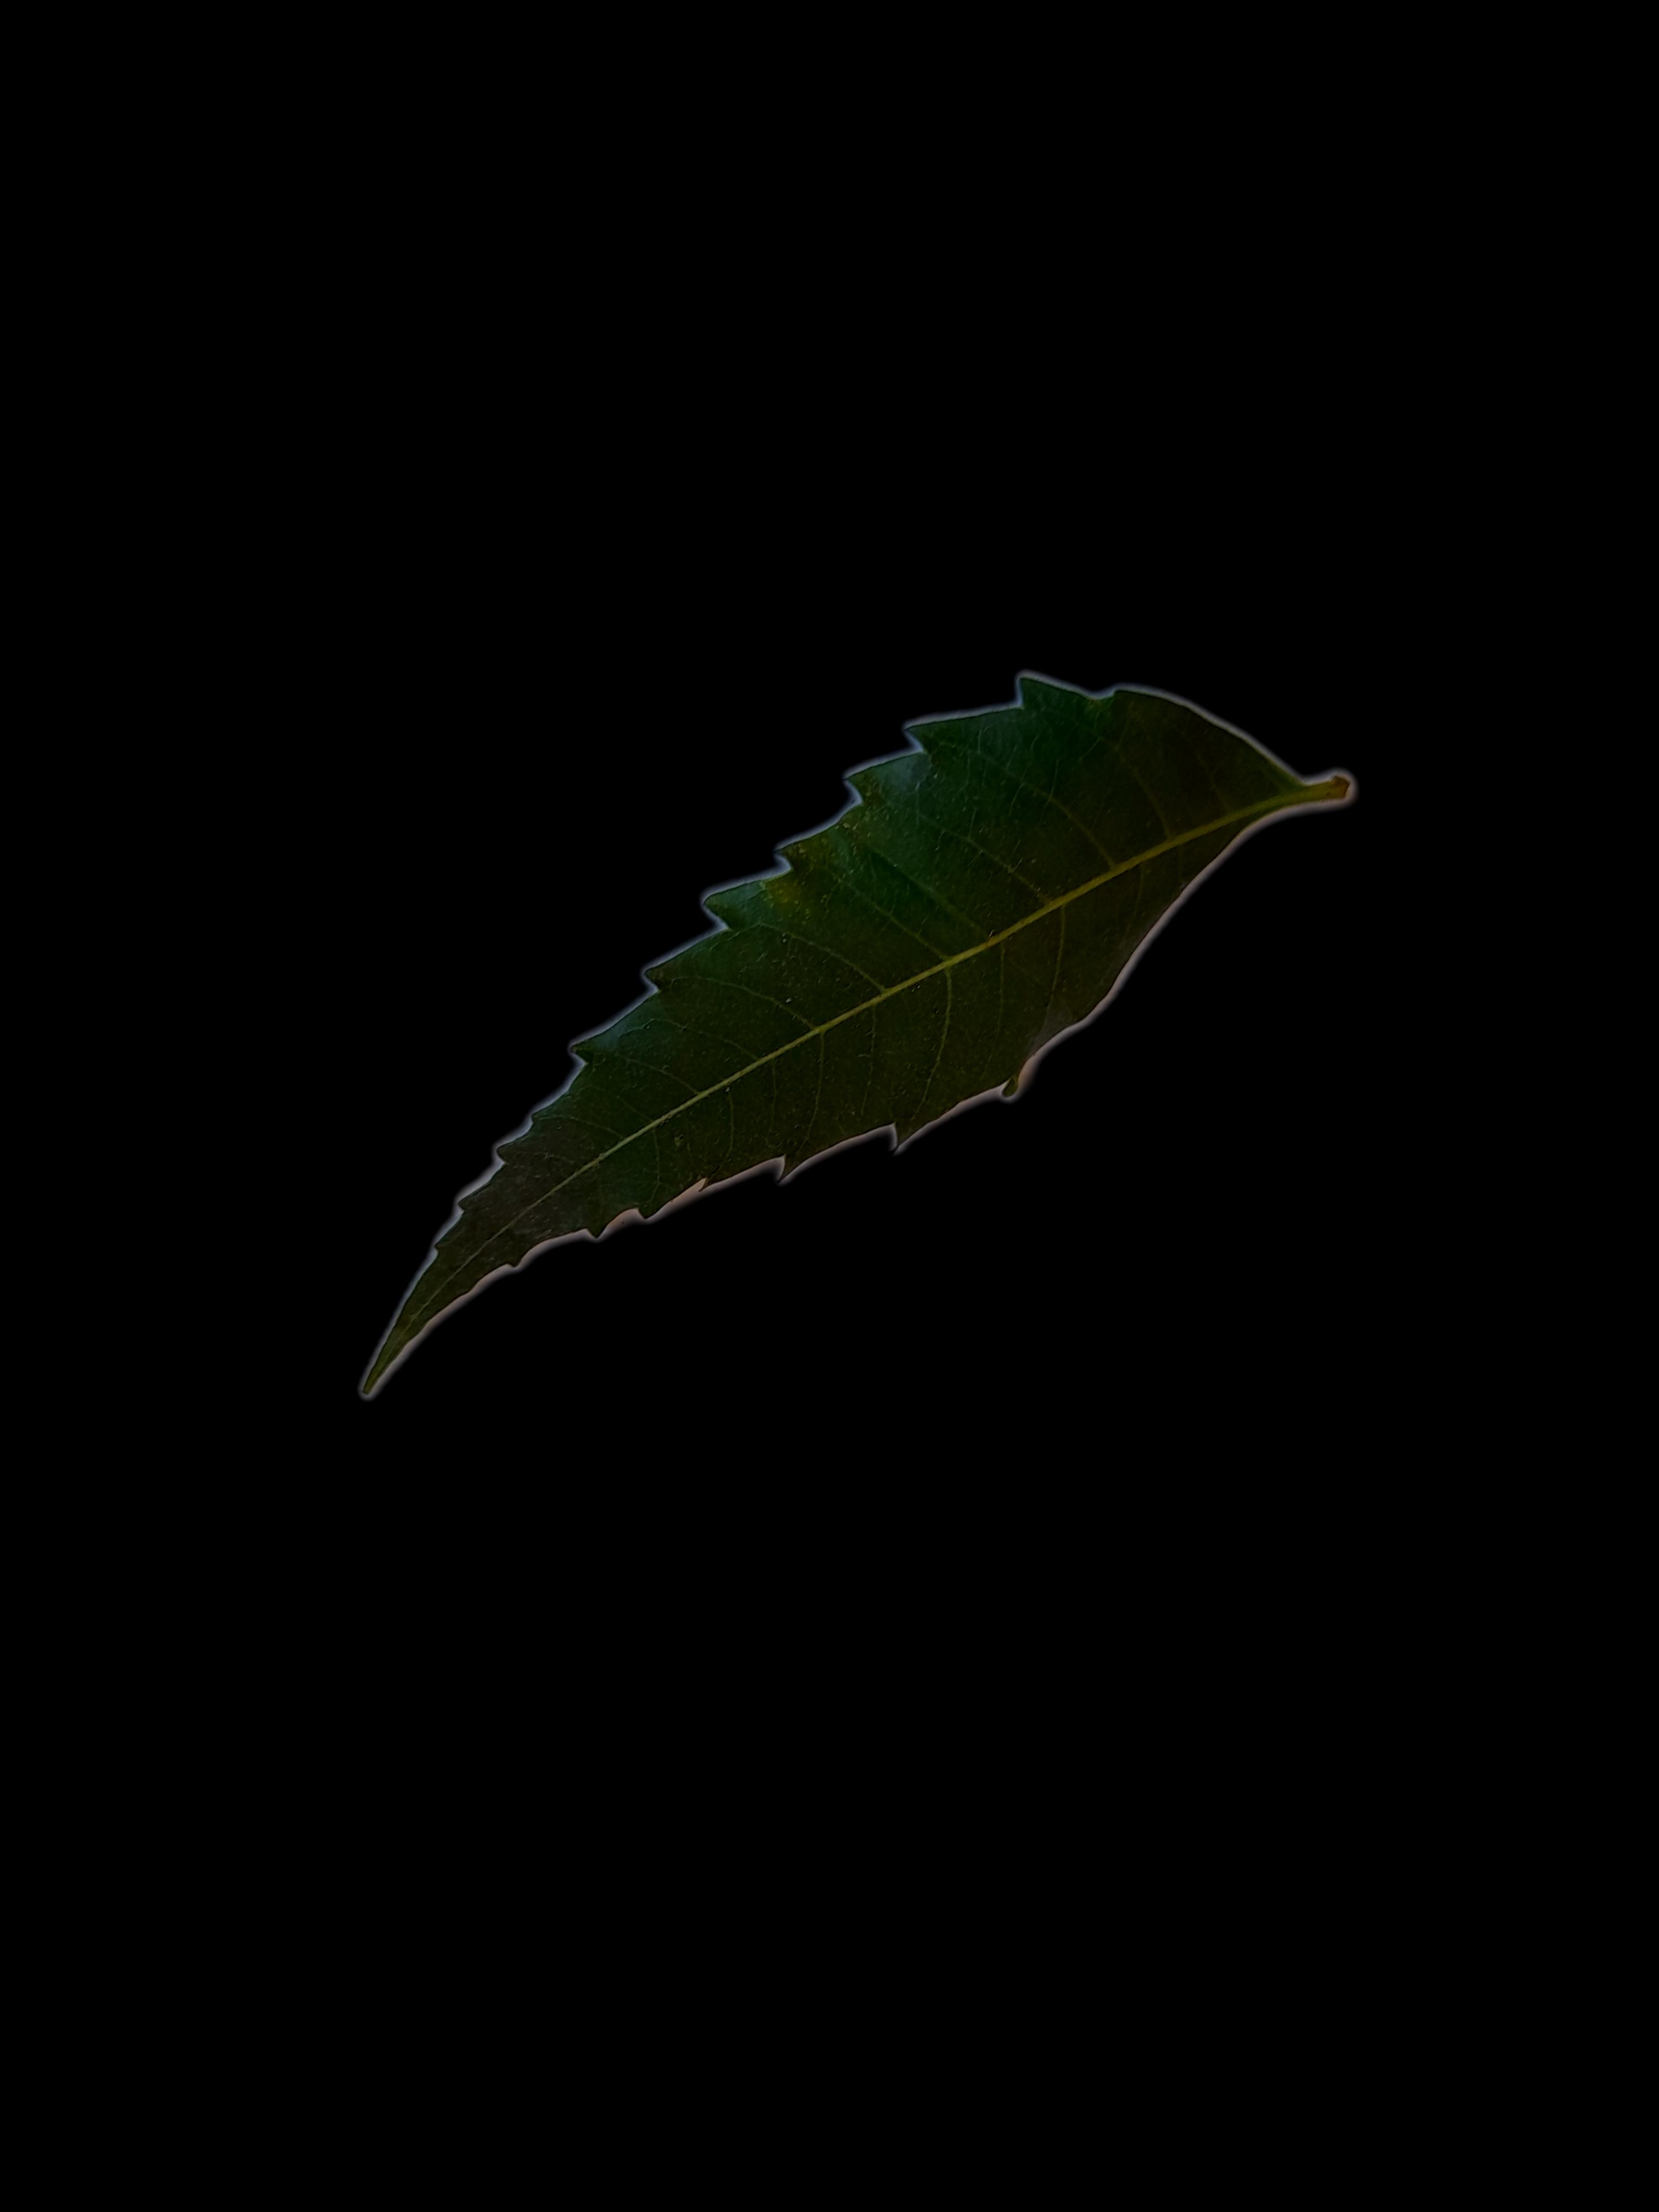
Plant: Neem